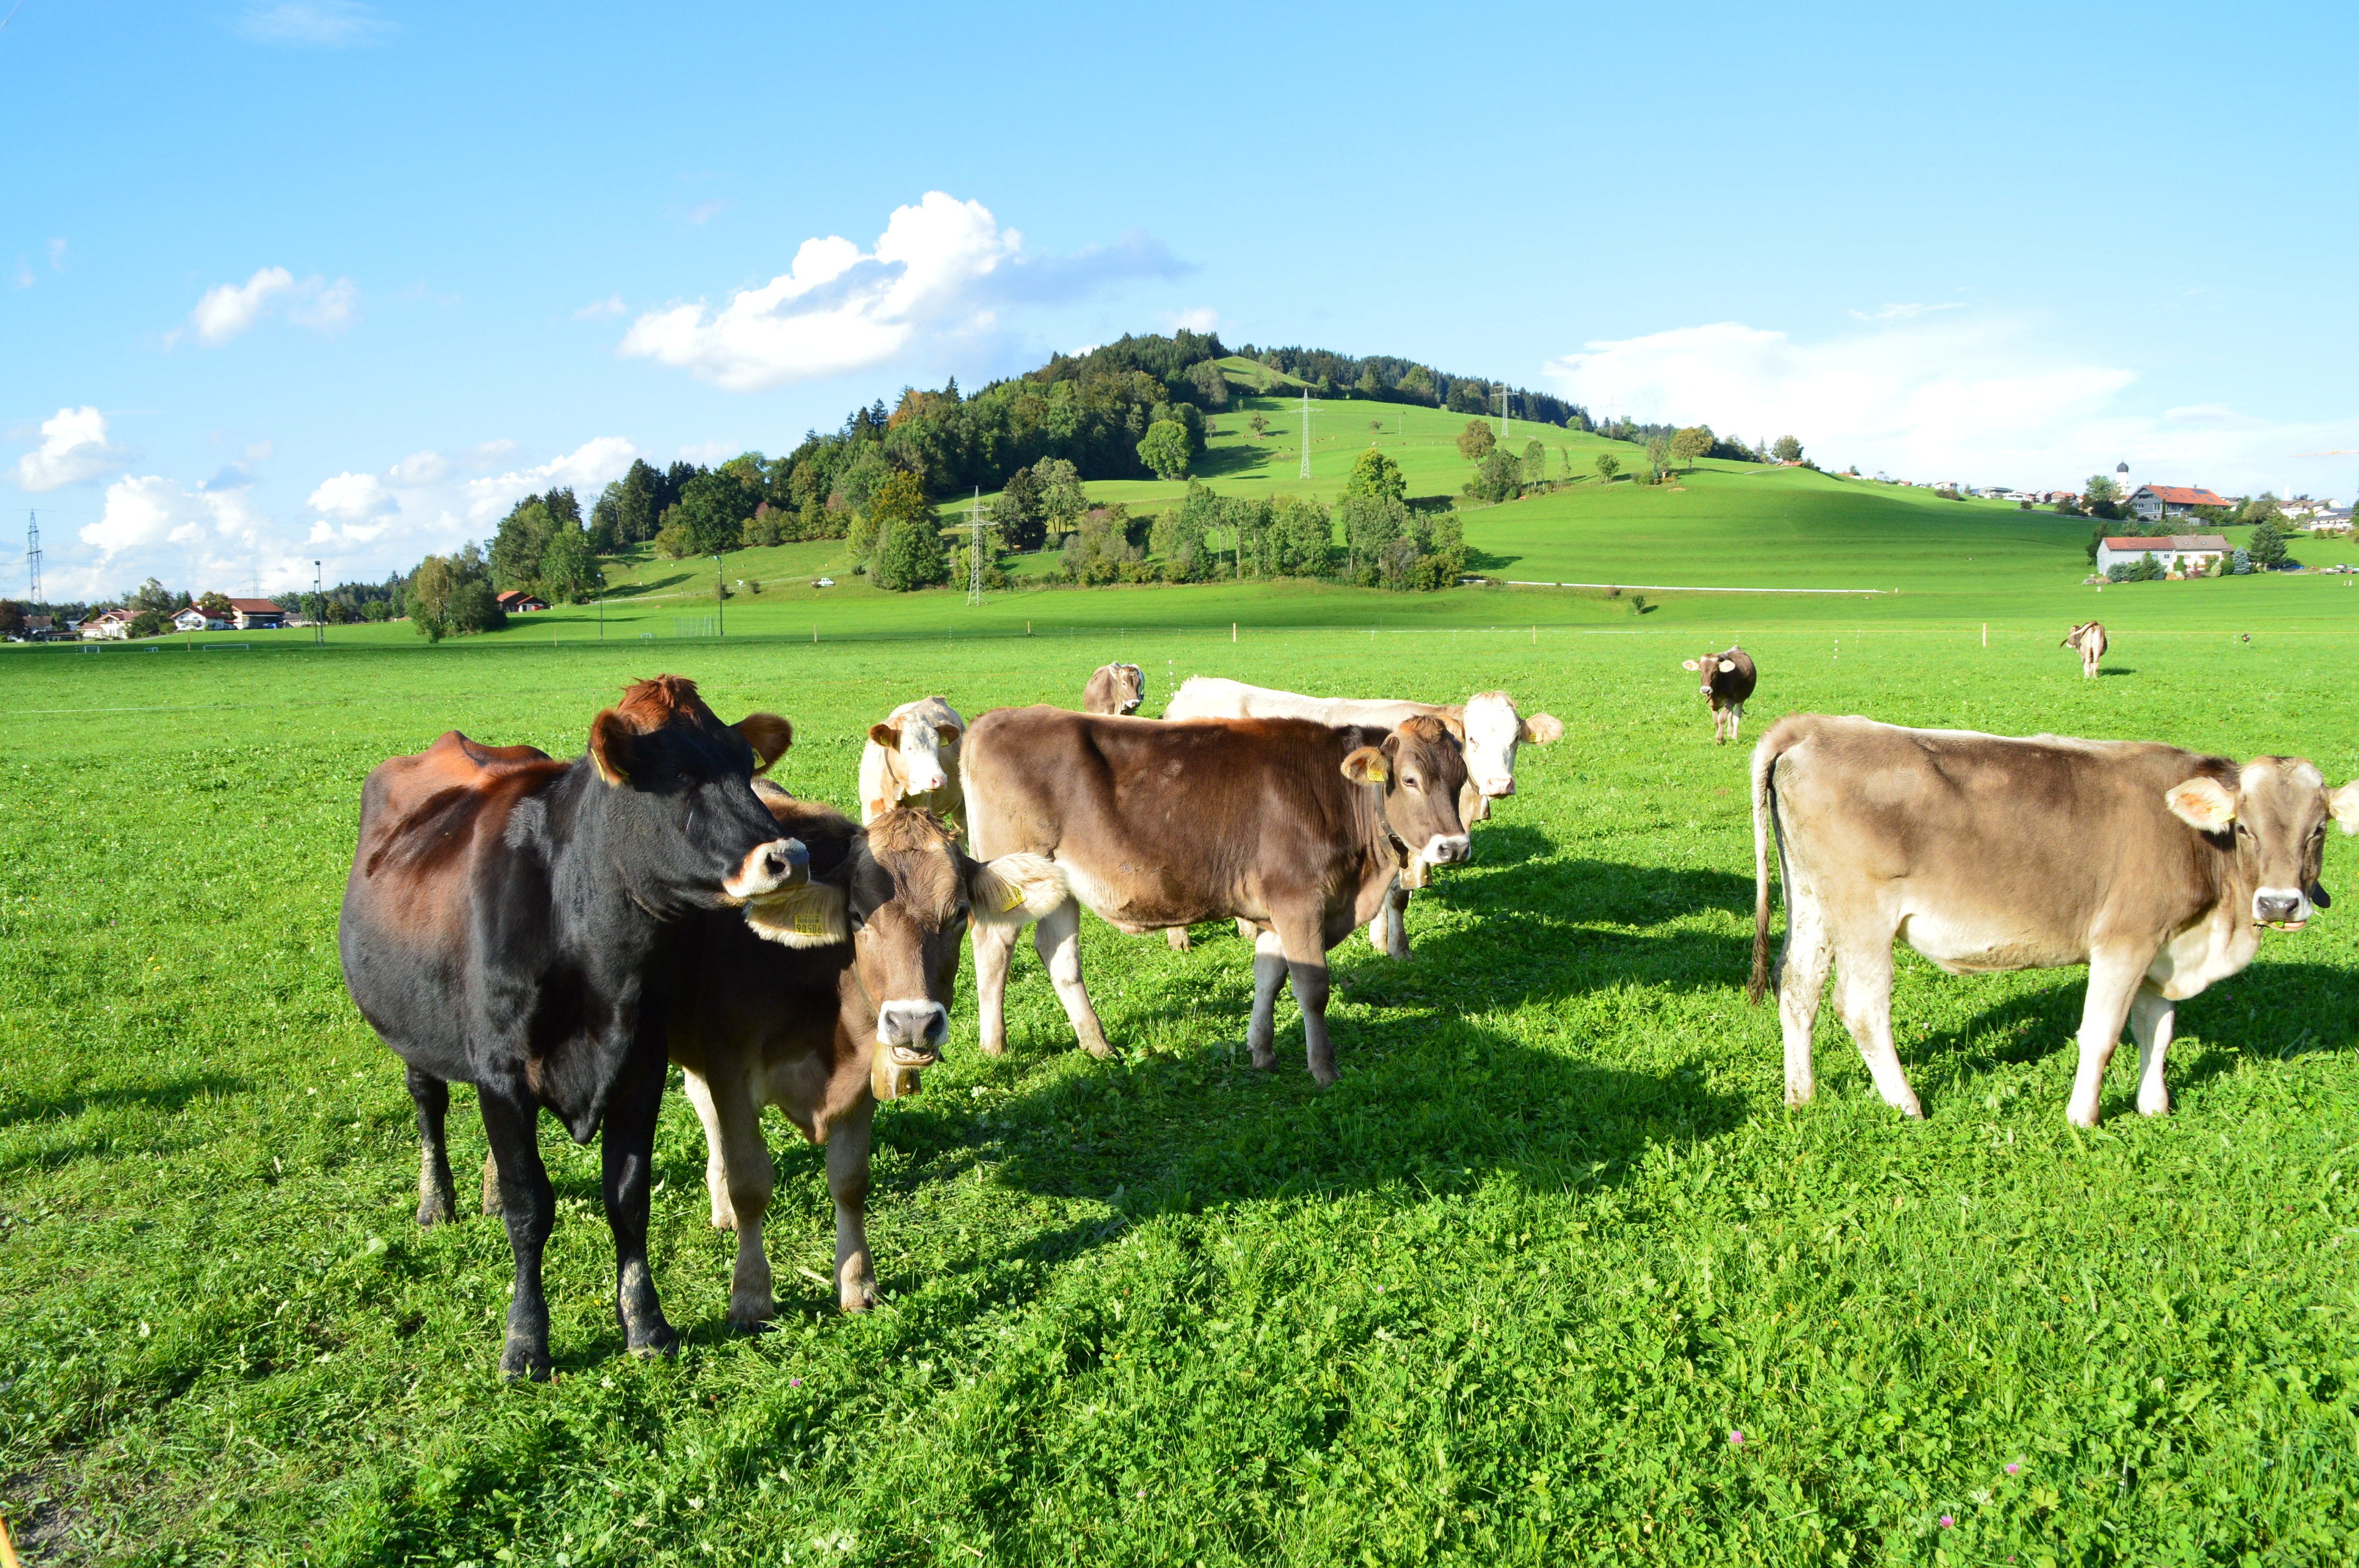
grass, sky, field, farm, meadow, prairie, flock, green, cattle, herd, pasture, grazing, agriculture, plain, grassland, habitat, rural area, allg u, dairy cow, natural environment, cattle like mammal